William Beresford, 1st Viscount Beresford

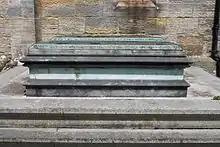
Graves of William Carr Beresford GCB and his wife

Napier, in his "History of the Peninsular War", severely criticised the tactics of Beresford at the Battle of Albuera, which gave origin to a heated correspondence between the Marshal and the historian. The published letters of Beresford which are mentioned below refer to this controversy. Wellington himself had no illusions over Beresford's ability as a General, but he appreciated his abilities as a military organiser, and recommended that Beresford should take command if he himself were disabled. He published: "Strictures on Certain Passages of L. Col. Napier's History of Peninsular War"; "Further Strictures"; "Refutation of Col. Napier's Justification", London, 1831–1834, 3 Vol.; "Letter to Charles Edward Long, Esq. on the Extracts Recently Published from the Ms. Journal and Private Correspondence of the Late Lieut-Gen. R. B. Long", London, John Murray, 1833; "A Second Letter to Charles Edward Long, Esq. on the Ms. Journal and Private Correspondence of the Late Lieut. General R. B. Long" (1834). Also of interest is the "Colecção das Ordens do Dia" (Collection of Orders of the Day) produced by Beresford's general headquarters "nos Anos de 1809 a 1823" (for the years 1809 to 1823), Lisbon, 13 Vol. (at the Library of the English Institute of the University of Coimbra).